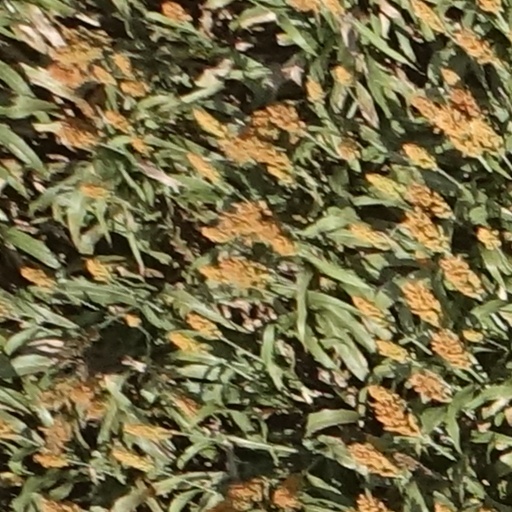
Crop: sorghum